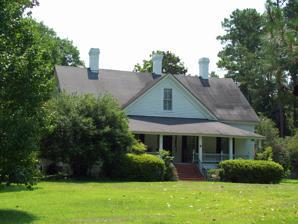
Building: John P. Derham House
Country: United States of America
Year built: 1900
Historic house in South Carolina, United States United States historic place John P. Derham House U.S. National Register of Historic Places John P. Derham House, June 2010 Show map of South Carolina Show map of the United States Location 1076 Green Sea Rd., Green Sea, South Carolina Coordinates 34°7′26″N 78°58′34″W / 34.12389°N 78.97611°W / 34.12389; -78.97611 Area 8.1 acres (3.3 ha) Built 1900 Architectural style Victorian Eclectic NRHP reference No. 05001154 Added to NRHP October 4, 2005 John P. Derham House , also known as Loughrea Plantation, is a historic home located at Green Sea in Horry County, South Carolina . It was built about 1900 and is representative of the Victorian Eclectic style. It was listed on the National Register of Historic Places in 2005. References